Mexican Army

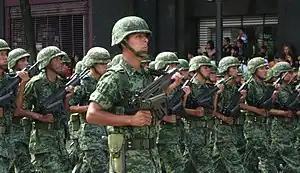
Mexican soldiers on parade in Mexico's independence day parade in 2009, Mexico DF, carrying Mexican FX-05 Xiuhcoatl (Fire Serpent) assault rifles.

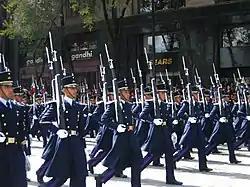
Mexican Air Force cadets march during the Mexican Independence day military parade in Mexico City on 27 July 2012.

The ending of the Diaz regime saw a resurgence of numerous local forces led by revolutionary generals. In 1920, more than 80,000 Mexicans were under arms, with only a minority forming part of regular forces obedient to a central authority. During the 1920s, the new government demobilised the revolutionary bands, reopened the "Colegio Militar" (Military Academy), established the "Escuela Superior de Guerra" (Staff College), and raised the salaries and improved the conditions of service of the rank and file of the regular army. In spite of an abortive generals' revolt in 1927, the result was a professional army obedient to the central government.